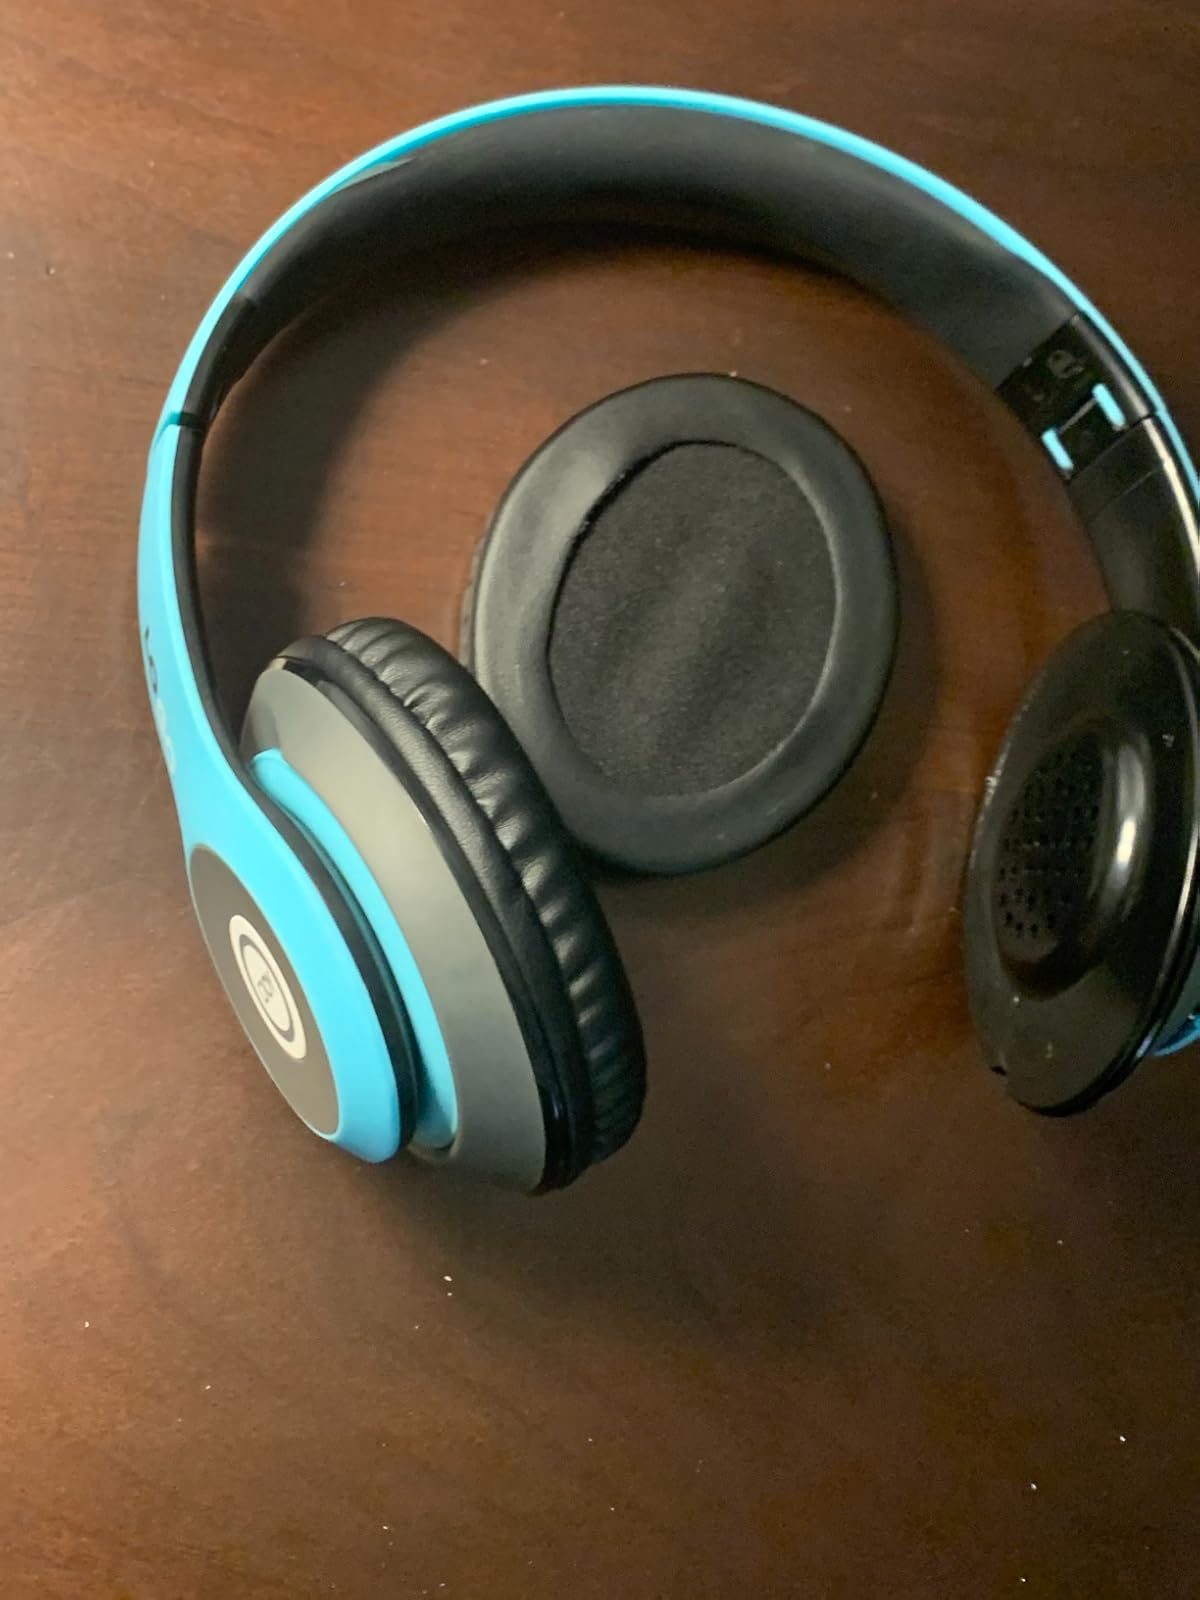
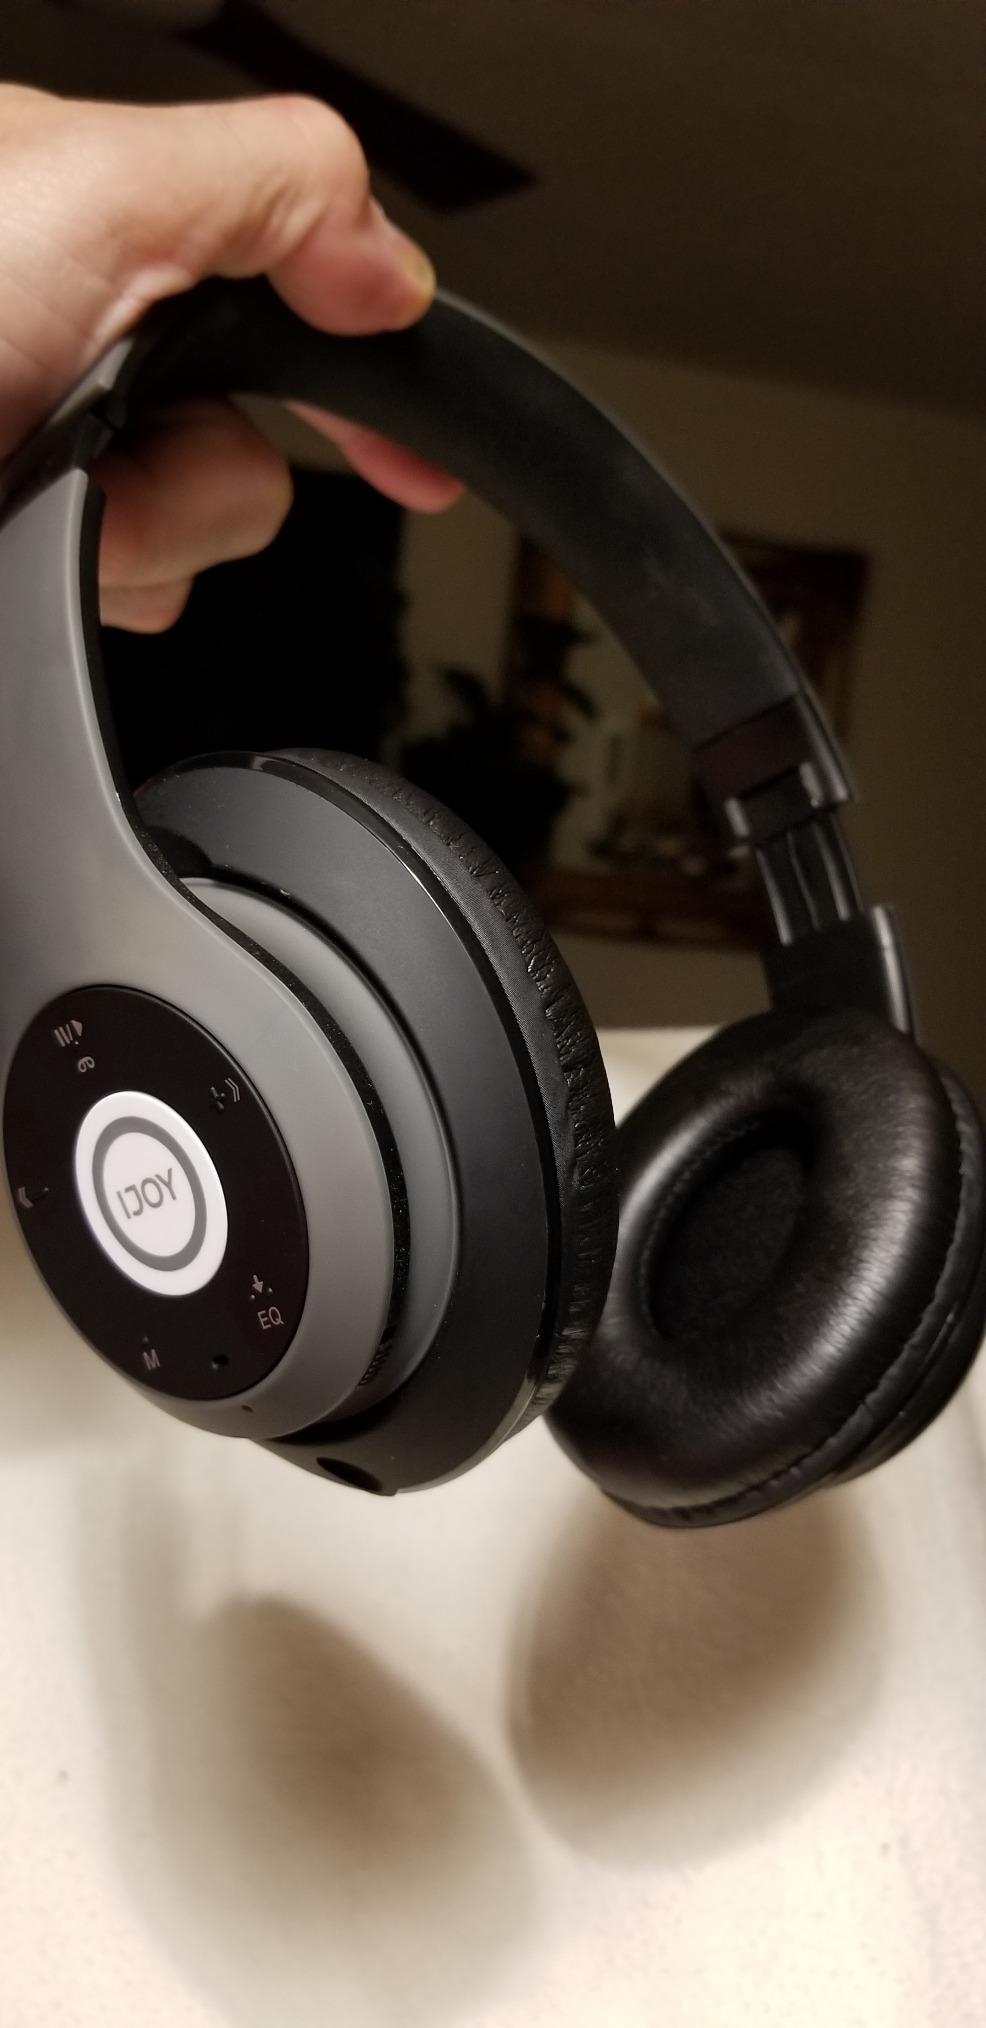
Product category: headphones
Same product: no